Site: brandenburg
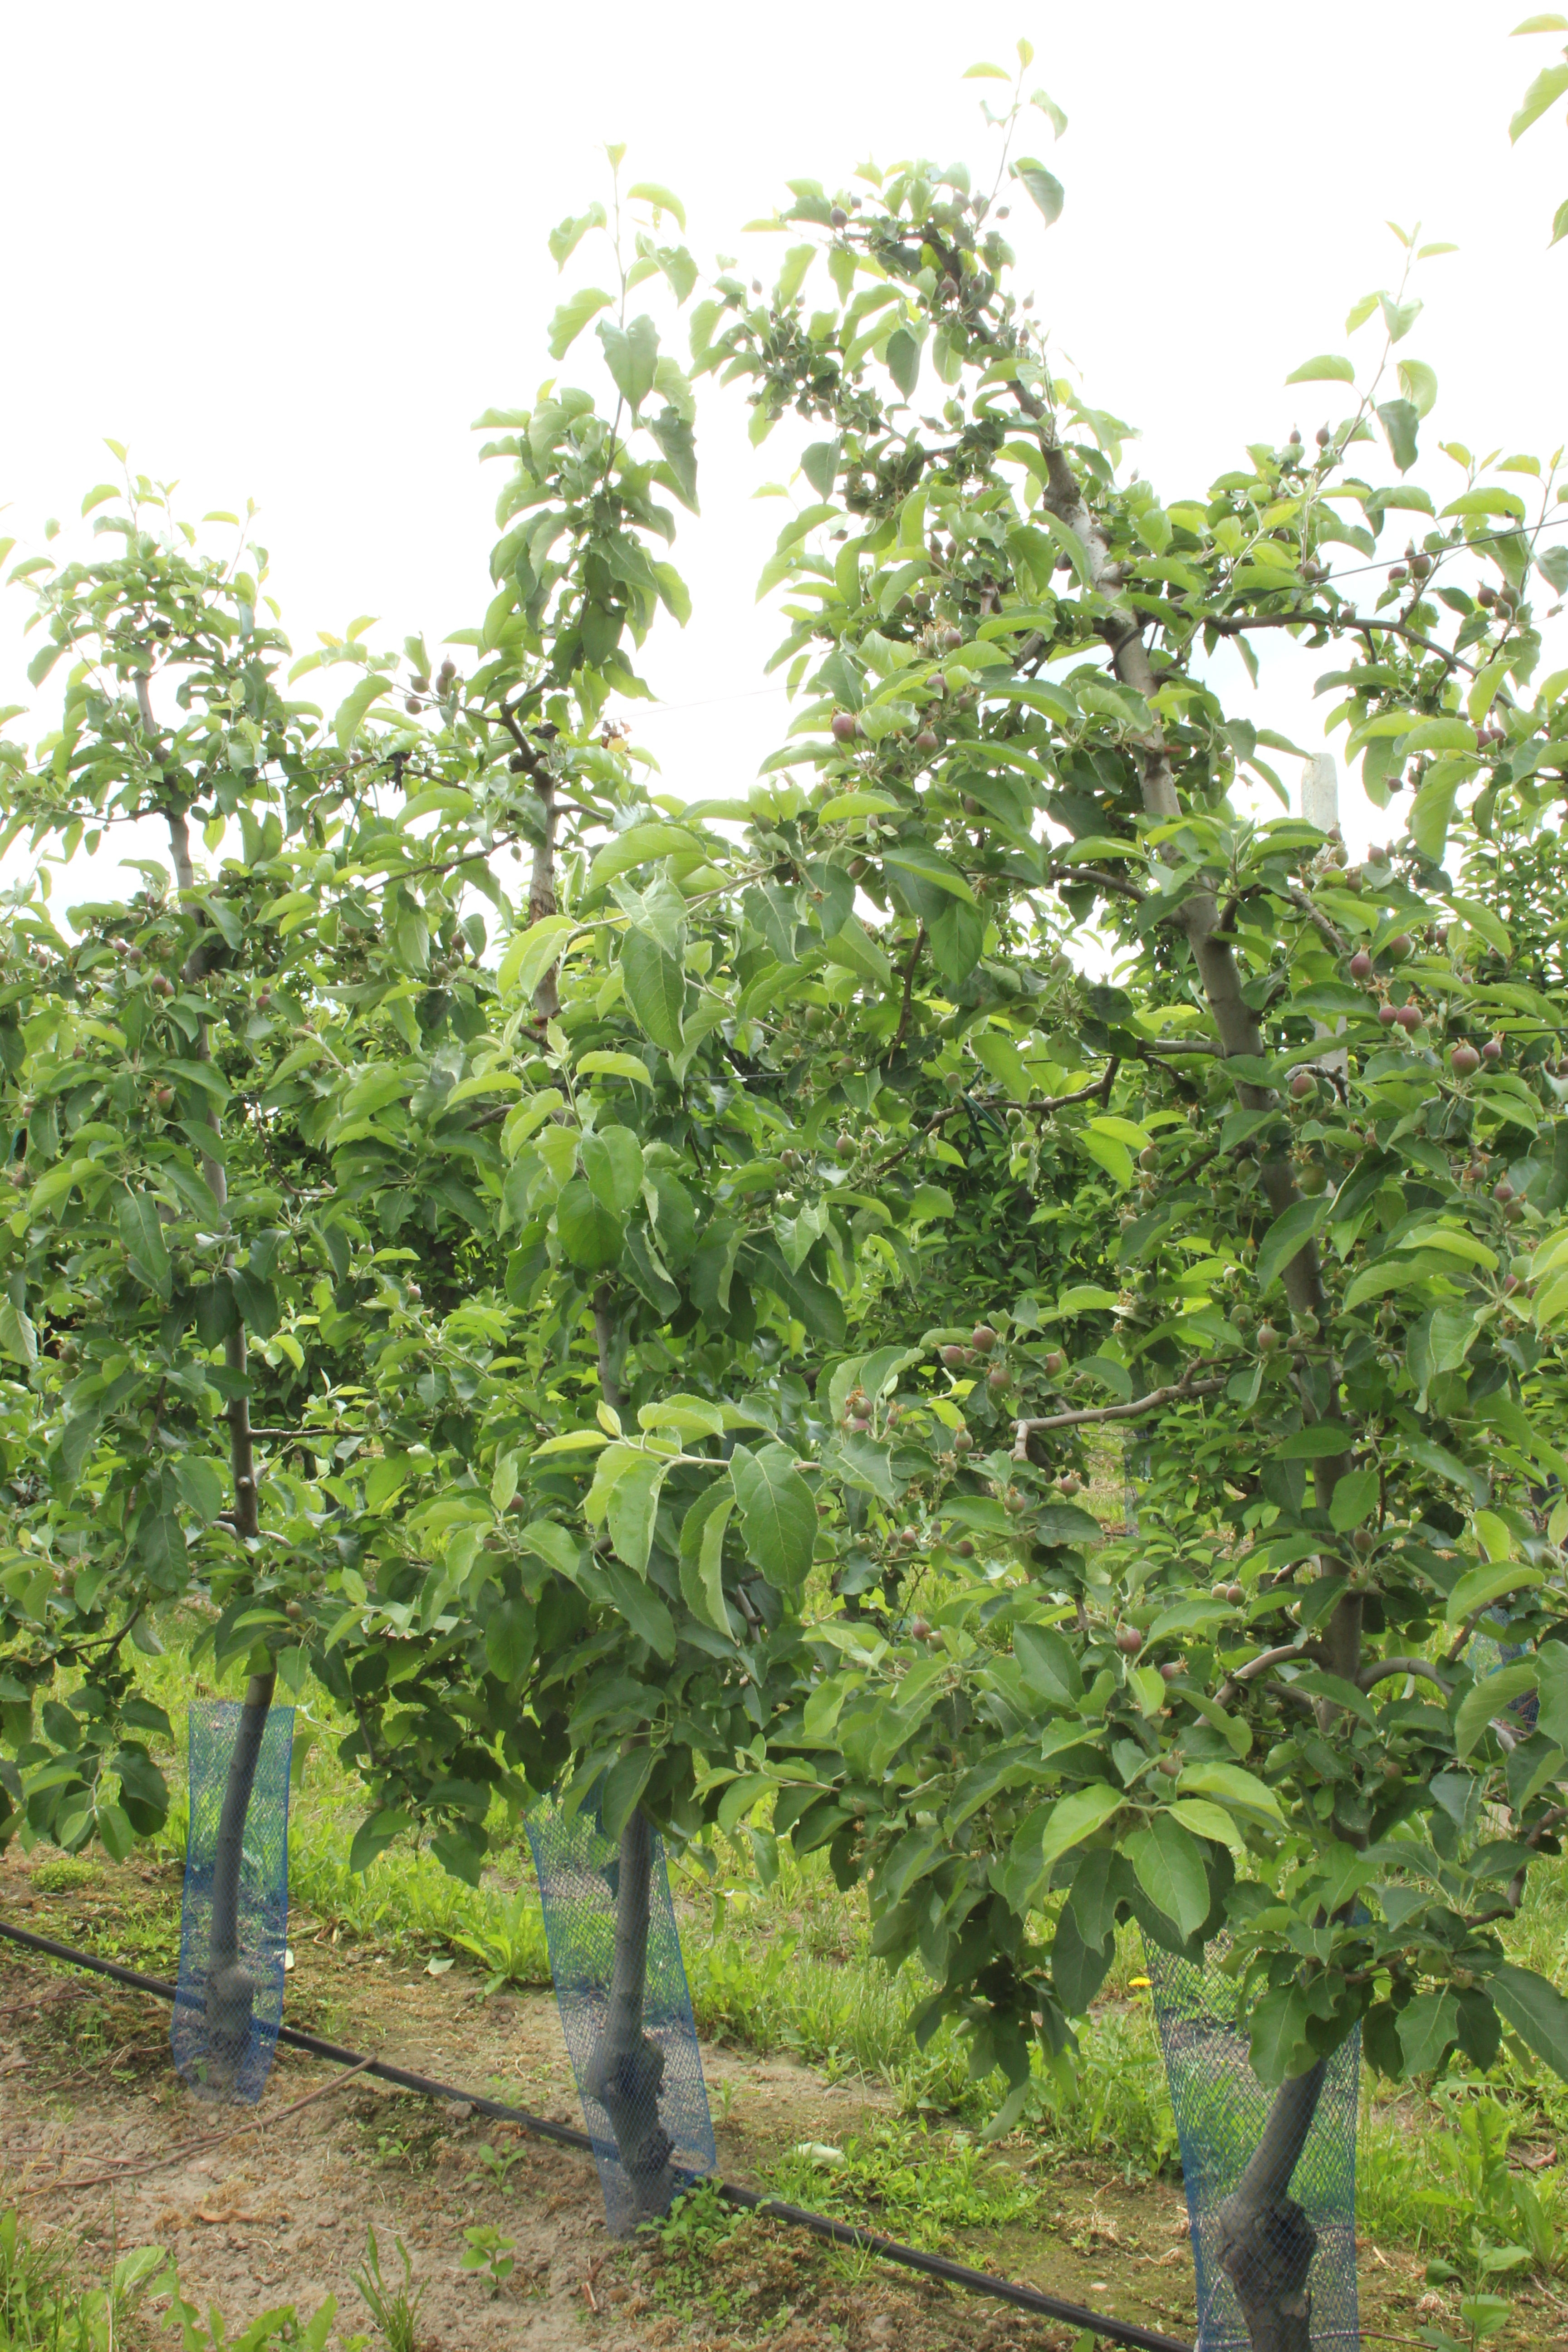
Growth stage (BBCH 72): Development of fruit